East Lancaster Avenue Historic District

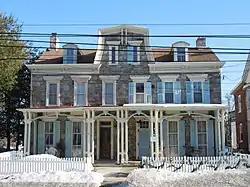
Hunt-Downing House (c. 1802) in the East Lancaster Avenue Historic District, February 2011

East Lancaster Avenue Historic District is a national historic district located in Downingtown, Chester County, Pennsylvania. The district includes 121 contributing buildings and 1 contributing structure in Downingtown. The buildings include a number of notable examples of Georgian style dwellings dated to the early- to mid-18th century. Later notable dwellings are examples of the Federal and Victorian styles. Located in the district and separately listed are the Downingtown Log House and General Washington Inn.